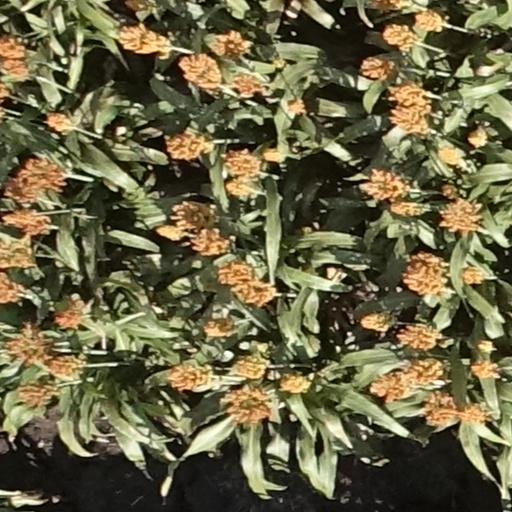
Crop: sorghum